The Ice Twins

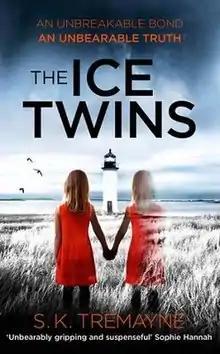
First edition (publ. HarperCollins)

The Ice Twins is a 2015 psychological thriller, written by S. K. Tremayne (a pen name of British author and journalist Sean Thomas). Screenwriter Isaac Adamson has adapted the novel for a film.